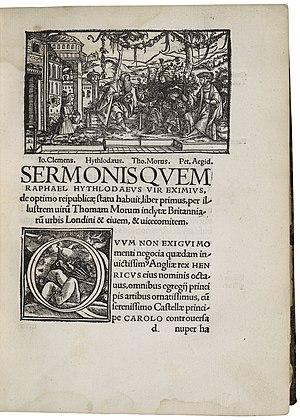
L'Utopie est un ouvrage de Thomas More écrit en latin et publié en 1516. Thomas Morus fut un juriste, historien, philosophe, humaniste et homme politique anglais.